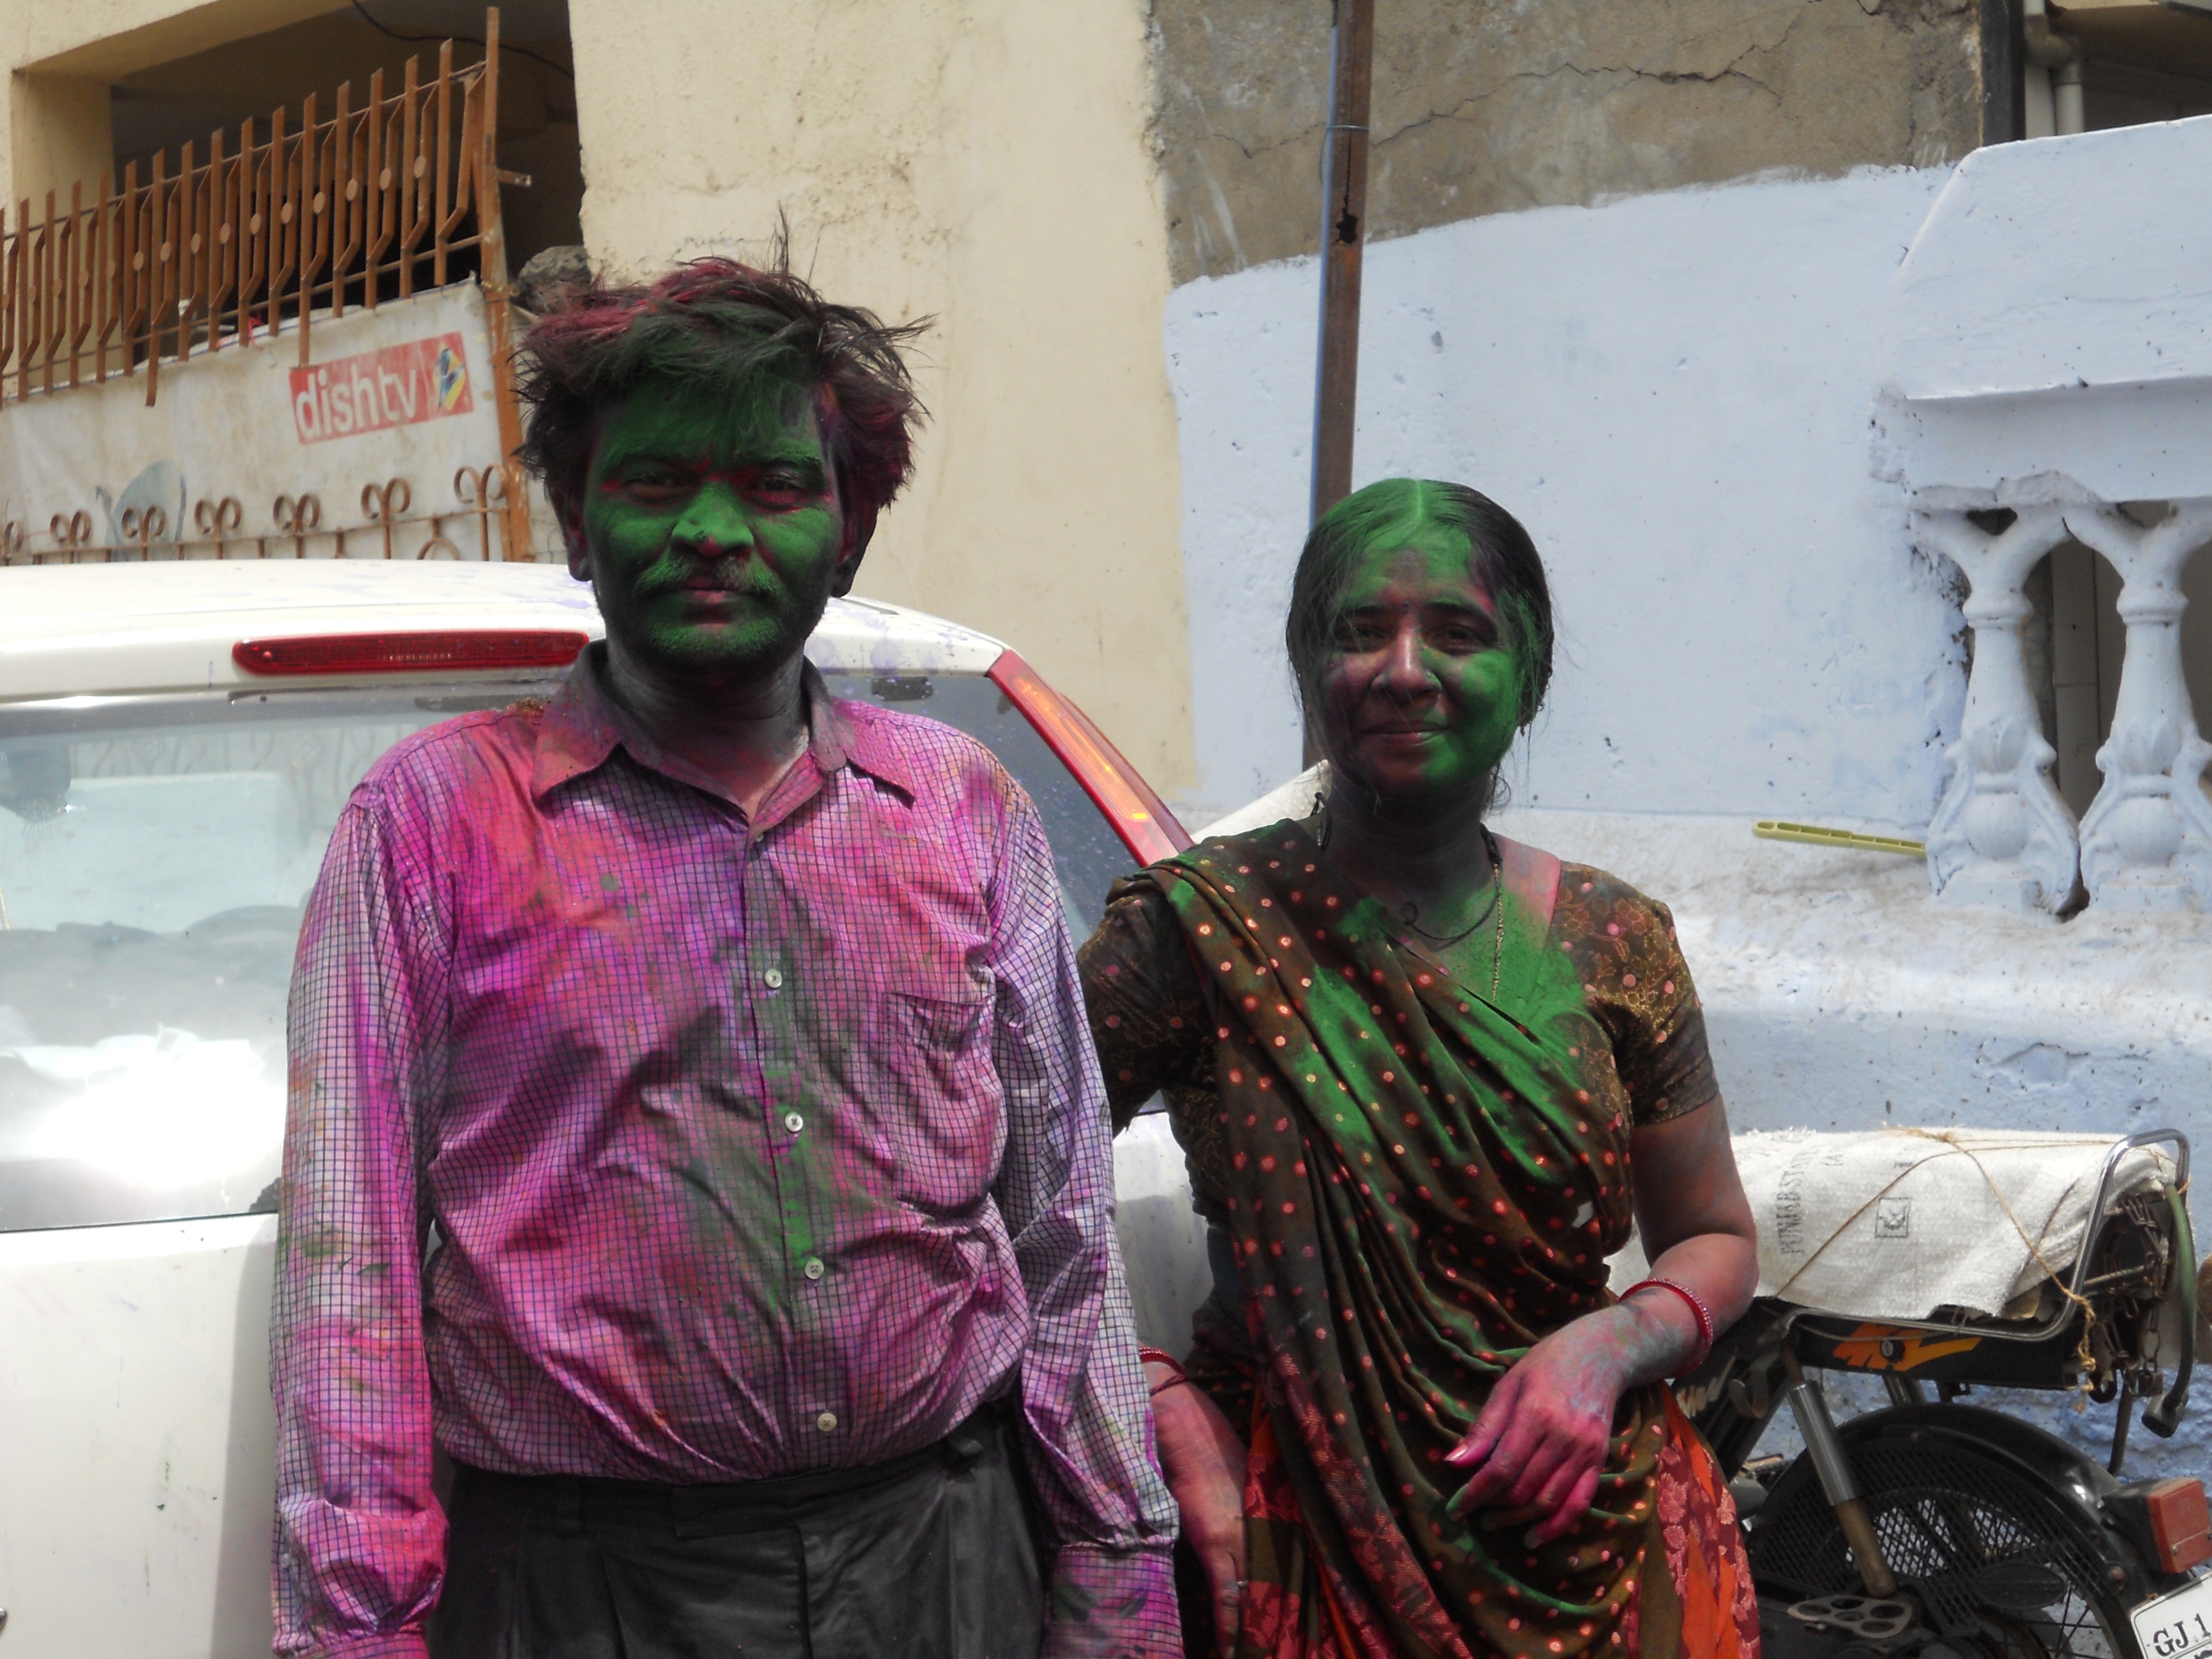
creative, people, splash, color, holiday, religion, paint, colorful, colour, art, festival, happy, temple, hindu, indian, traditional, holi, hinduism